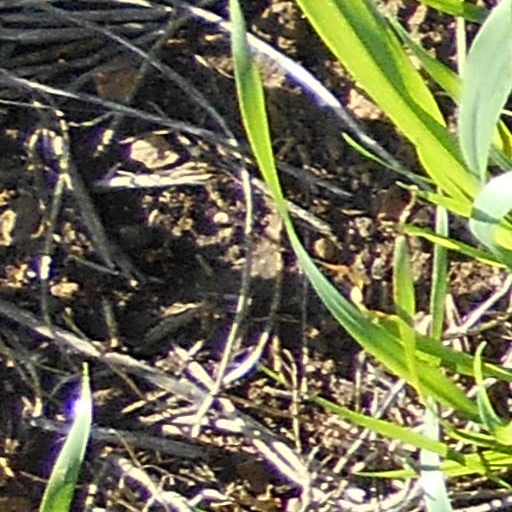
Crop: wheat